Ramakrishnan Murthy

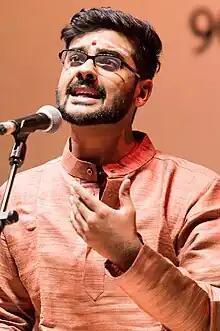

Ramakrishnan Murthy is a Carnatic Music vocalist from India. He regularly performs in the annual Madras Music Season besides being featured in music festivals world over that focus on Indian Classical music. He is an A-grade artist of the All India Radio and Doordarshan, Chennai.